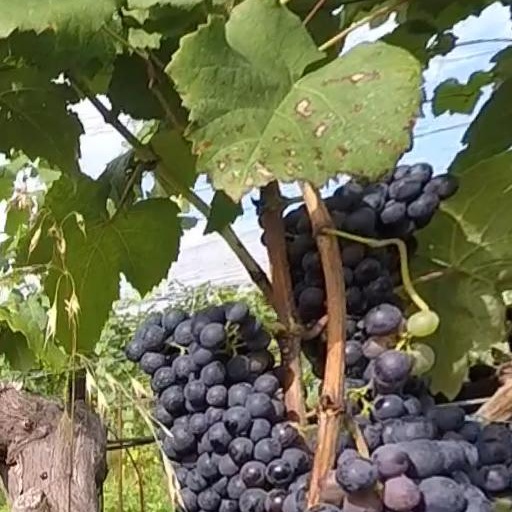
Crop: grape